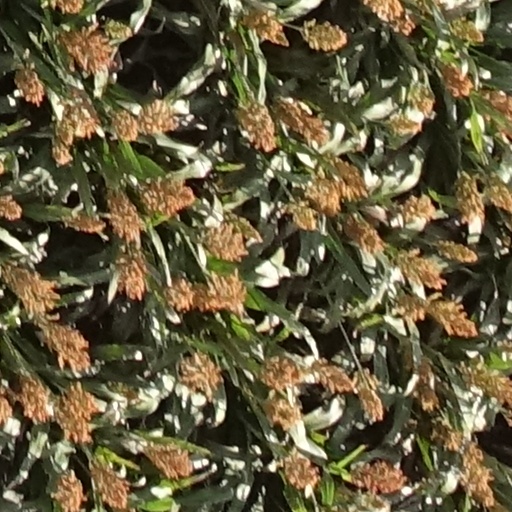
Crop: sorghum